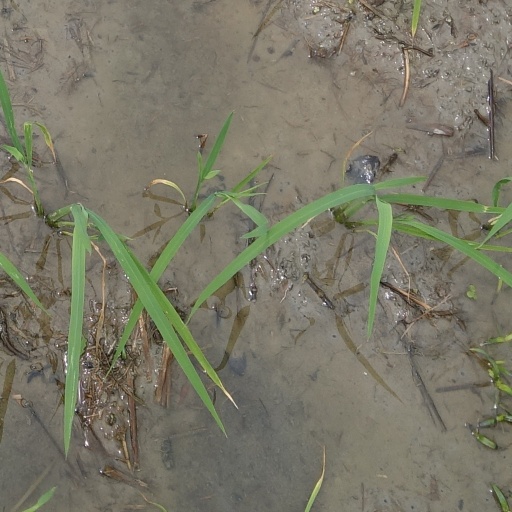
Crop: rice